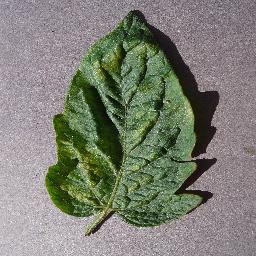
Label: Tomato___Spider_mites Two-spotted_spider_mite